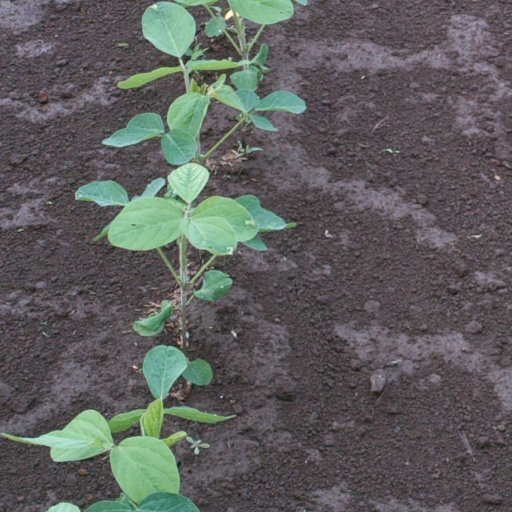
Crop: soybean